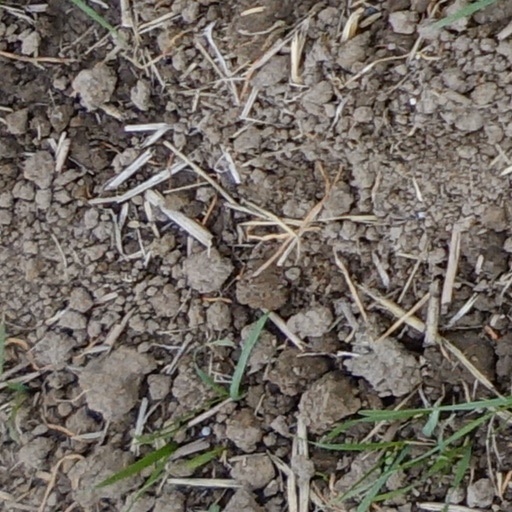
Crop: wheat